Pinipig
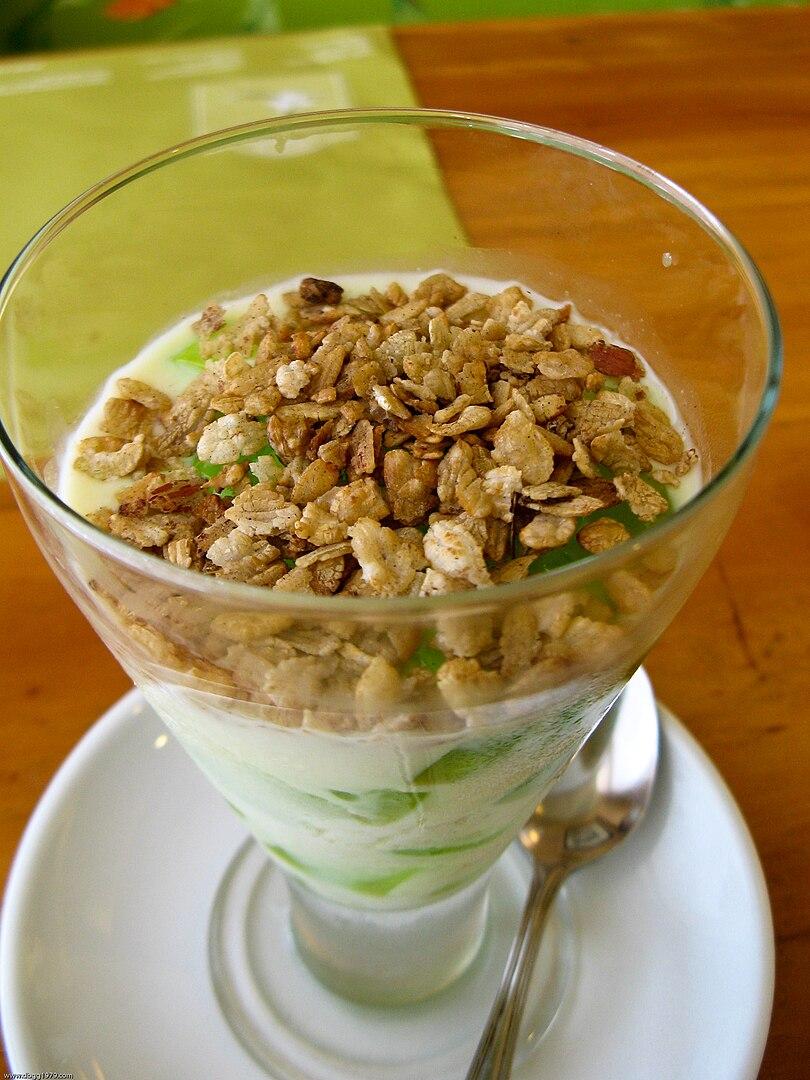
Also known as:
jv - Javanese: Pinipig
tl - Tagalog: Pinipig
Category: dessert, snack (roasted rice)
Cuisine: Filipino
Associated cuisines: Filipino, Manguindanaon
Area: Manguindanao
Countries: Philippines
Region: South Eastern Asia, , , ,
The dish is a flattened rice ingredient. It is made of immature grains of glutinous rice pounded until flat before being toasted. It is commonly used as toppings for various desserts, but can also be eaten plain, made into cakes, or mixed with drinks and other dishes.